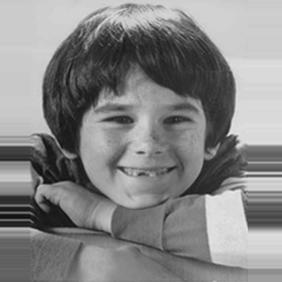
Age: 6